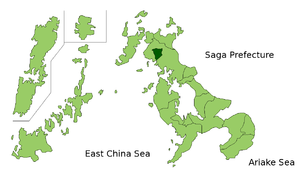
Saza est un bourg japonais situé dans la préfecture de Nagasaki.